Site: brandenburg
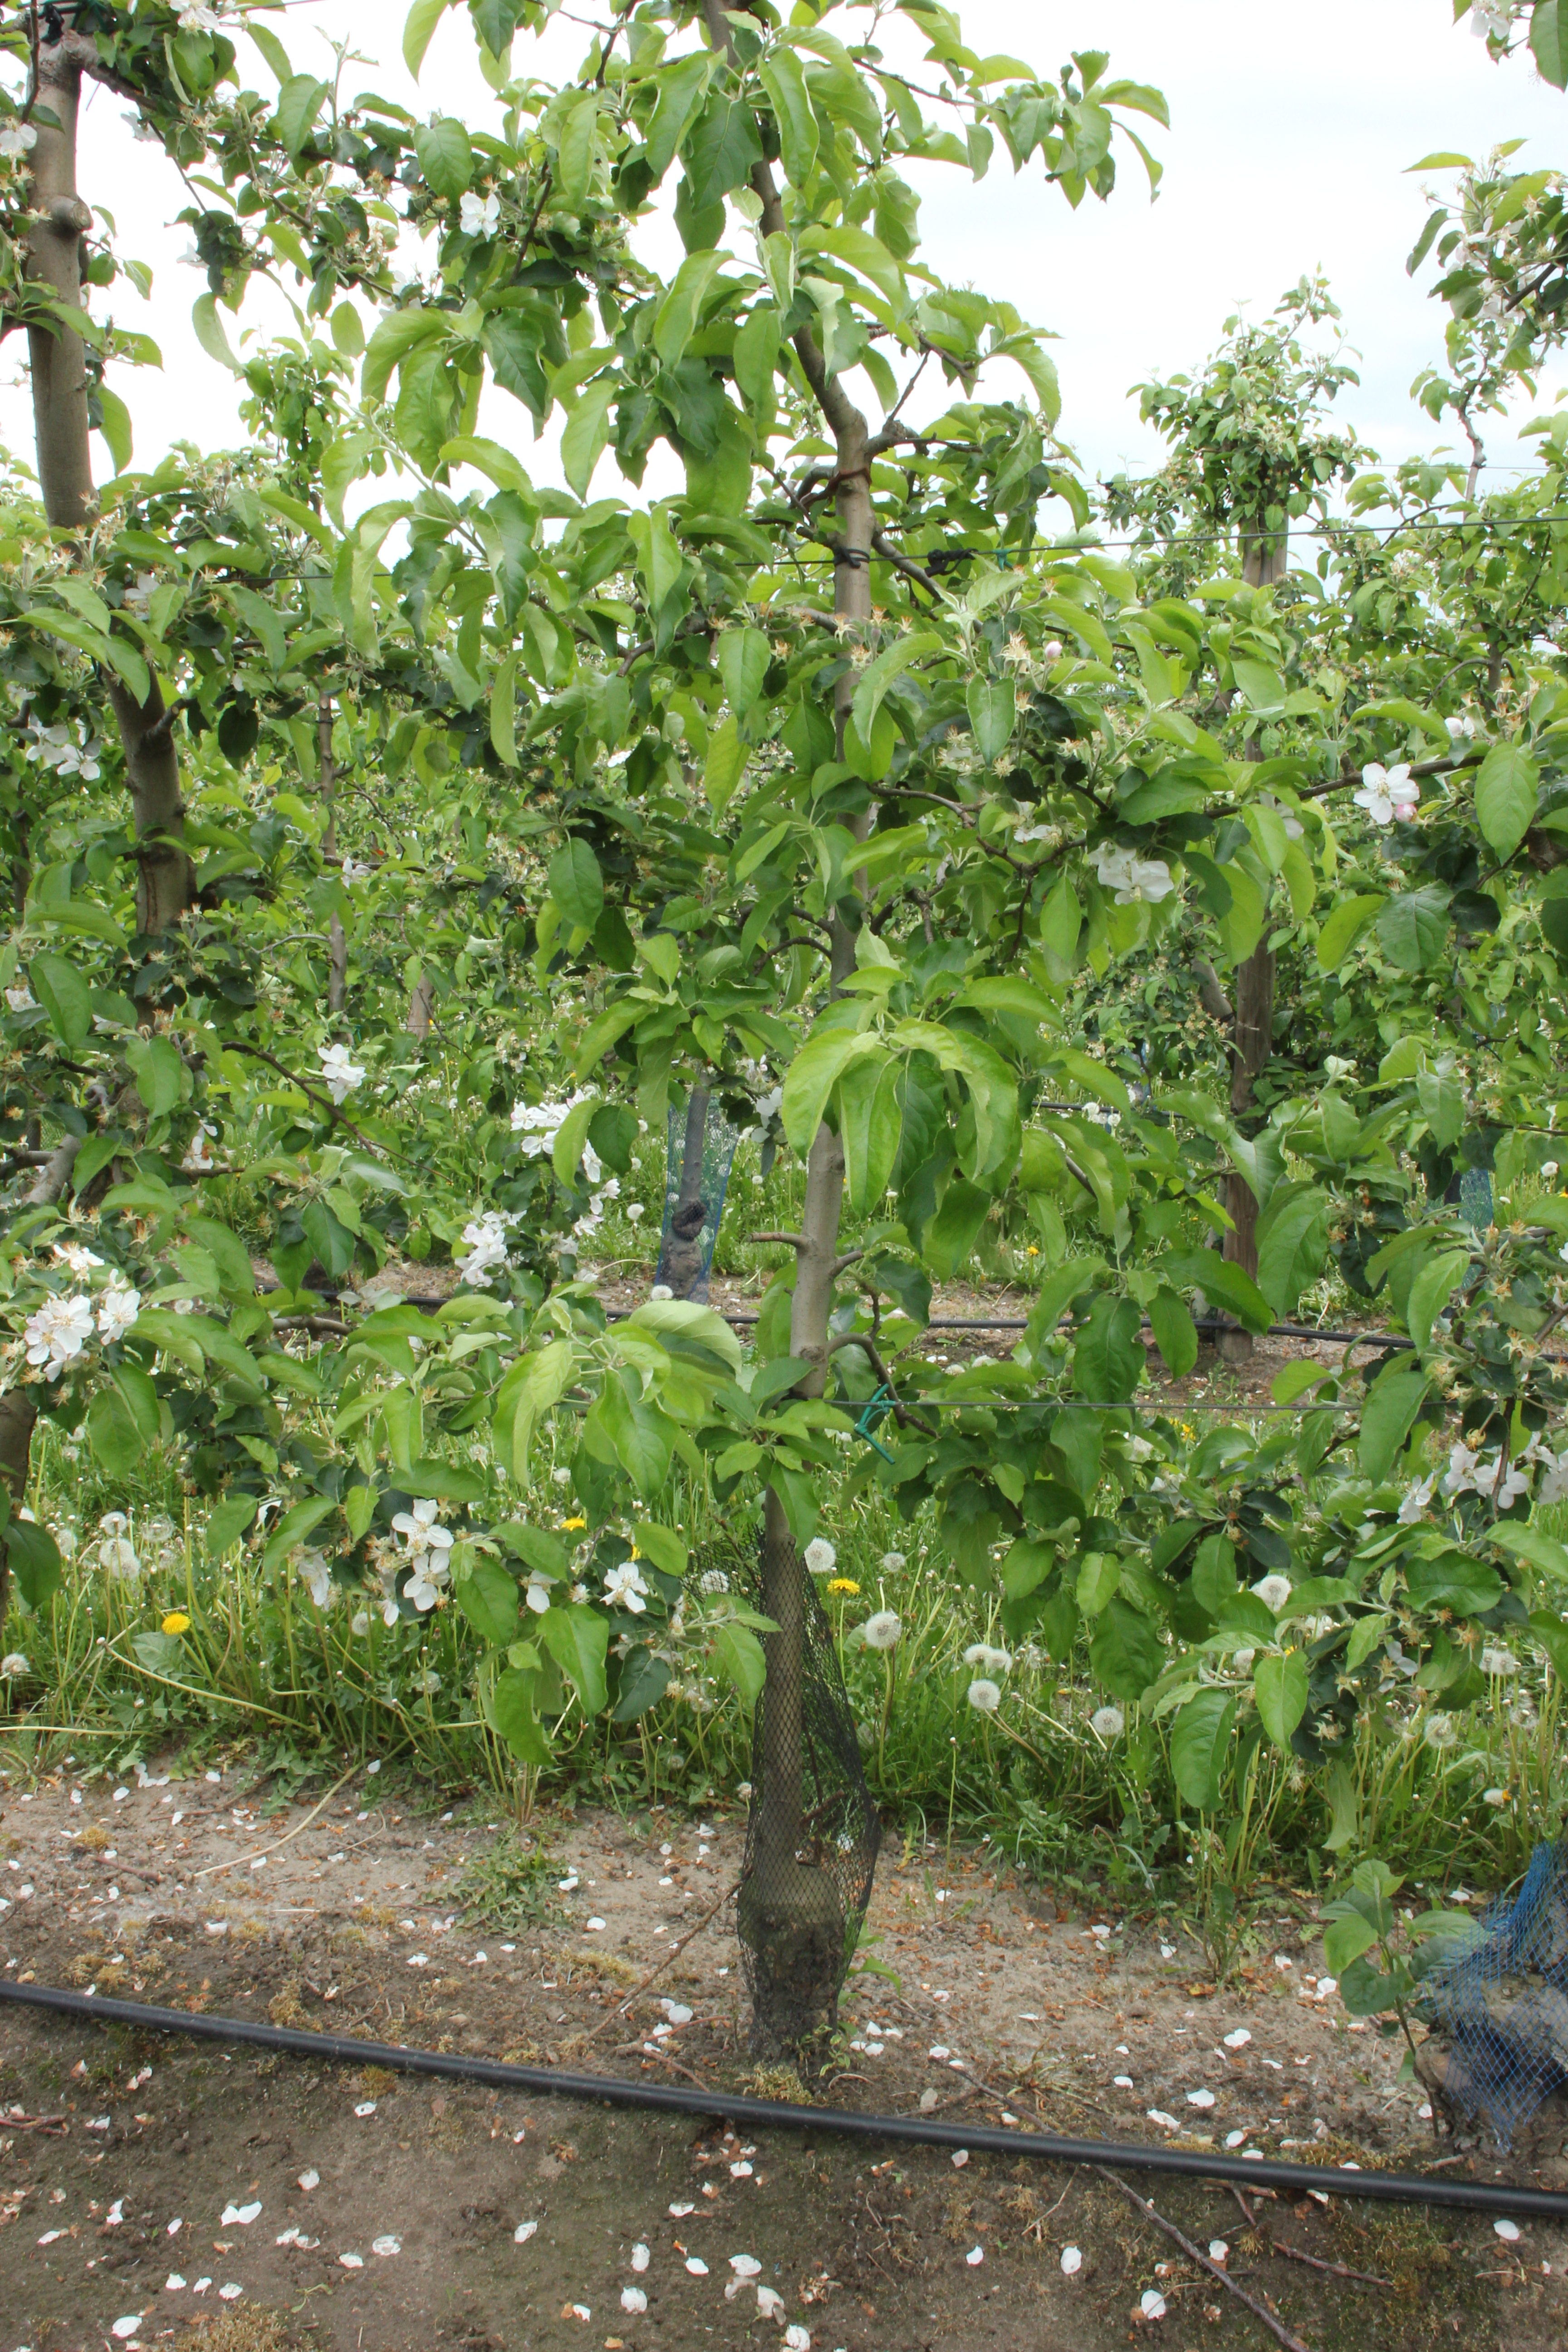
Growth stage (BBCH 67): Flowering